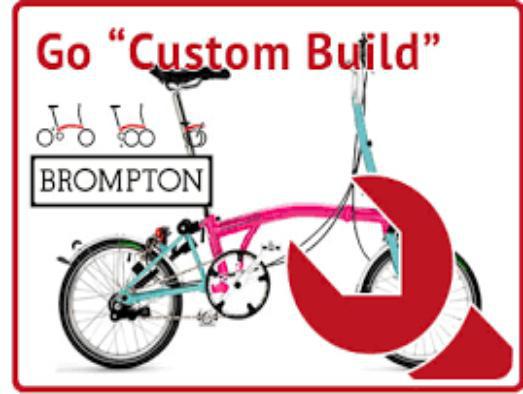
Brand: brompton bicycle
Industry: Transportation